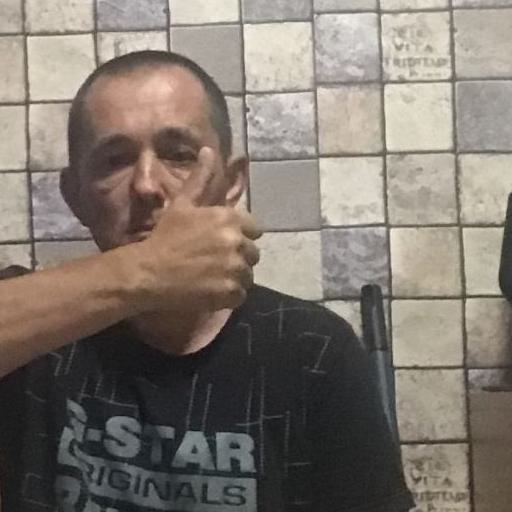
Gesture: like